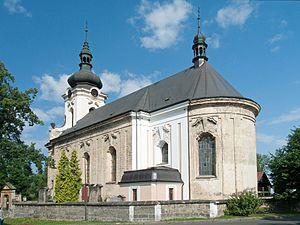
Arnoltice est une commune du district de Děčín, dans la région d'Ústí nad Labem, en Tchéquie. Sa population s'élevait à 410 habitants en 2018.